Ayyavazhi

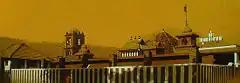
Swamithope Pathi, the primary Pathi among the Pancha pathi, the religious headquarters and the most sacred shrine of Ayyavazhi.

"Ayya" in Tamil means 'Master' and "vazhi", 'way'; the simple translation is "Master's way" or 'Father's way' Due to the diverse synonymous versions for the phrase in Tamil, it also leads to various other theories.